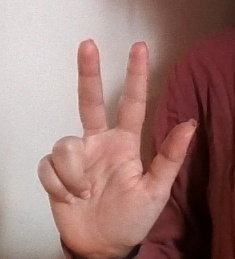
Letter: al